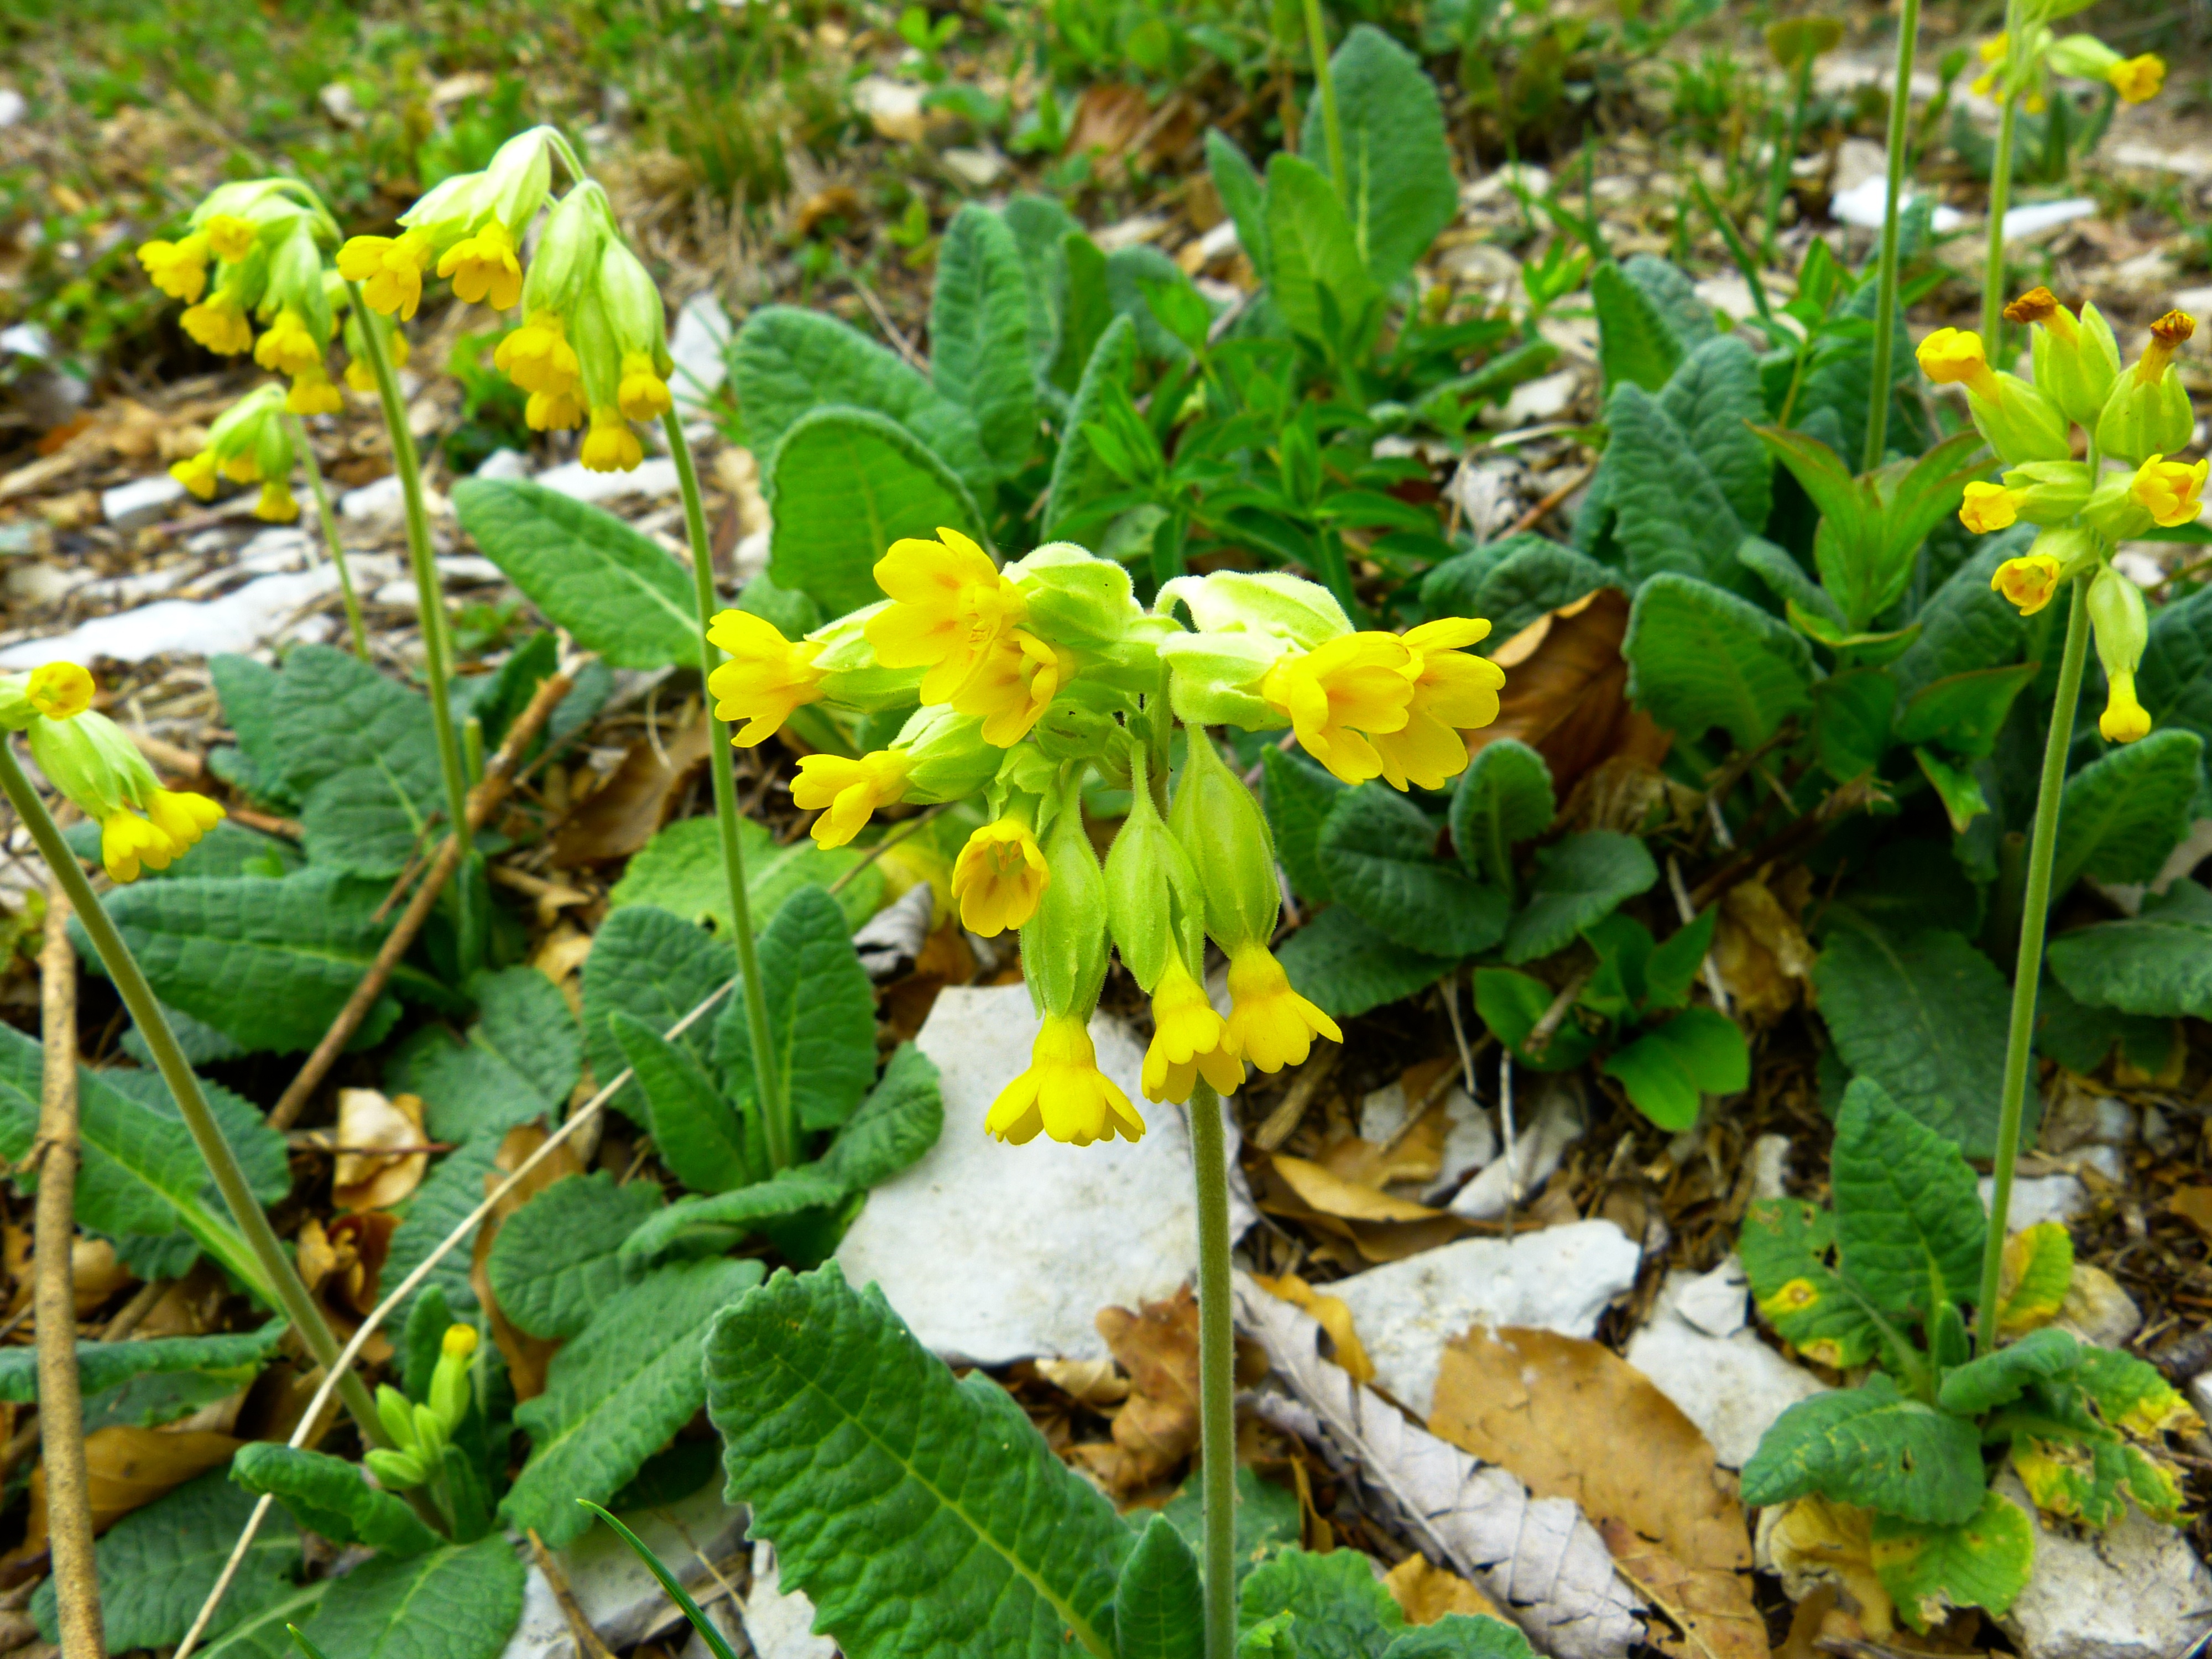
nature, plant, leaf, flower, bloom, yellow, garden, flora, wildflower, primrose, shrub, beautiful, yard, protected, primula, cowslip, nature conservation, medicinal plant, rarely, flowering plant, primroses, meadows primrose, spring primrose, primula veris, veris, annual plant, land plant, violet family, primulaceae, primrose meadows, medicinal primula veris